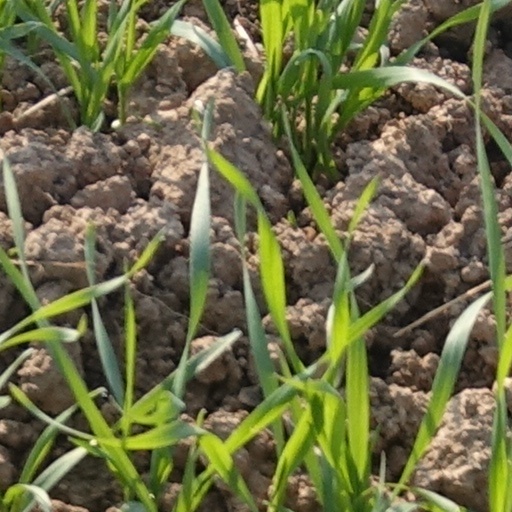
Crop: wheat